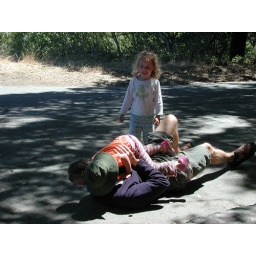
Dan wrastled to the ground by the girls